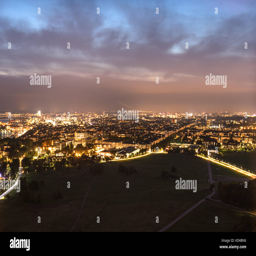
the view to center at night